Spring Creek Lodge

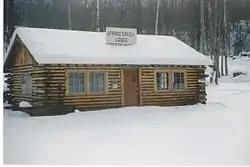
The Spring Creek Lodge during the winter

The Spring Creek Lodge is a historic former restaurant at 18389 Old Glenn Highway in the Chugiak area of Anchorage, Alaska. Vernon and Alma Haik built the Spring Creek Lodge in 1949. It served as an essential eatery and community center in southcentral Alaska from 1949 to 1974. The lodge was famous for its homemade bread and banana cream pies, and it was the place to go for a hearty Sunday dinner. For 25 years, the lodge served homesteaders, hunters from the Matanuska Valley, and military personnel from the Elmendorf Air Force Base and Fort Richardson in Anchorage. The lodge stands at Mile 20 on the two-lane Palmer Highway (now called Old Glenn Highway) halfway between Palmer and Anchorage. It also served as the first community center for the early settlers of Chugiak. On September 9, 2001, the Spring Creek Lodge was inducted to the National Register of Historic Places "in recognition of its contributions to the cultural heritage of Alaska." The restaurant was a local landmark until its location was bypassed by the new Glenn Highway in 1969, after which it closed.